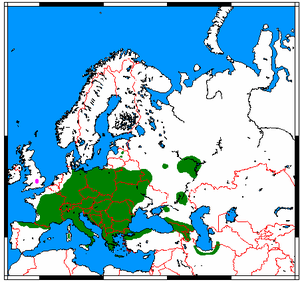
Le Loir gris est un petit mammifère rongeur de la famille des Gliridae. C'est la seule espèce actuelle du genre Glis. Ce loir vit en Europe et hiberne en hiver.